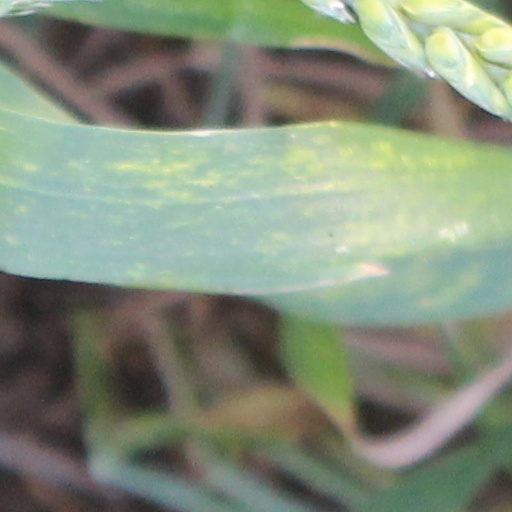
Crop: wheat